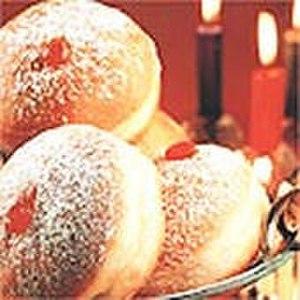
Hanoucca est une fête juive d'institution rabbinique, commémorant la réinauguration de l'autel des offrandes dans le Second Temple de Jérusalem, lors de son retour au culte judaïque, trois ans après son interdiction par Antiochus IV des Séleucides.